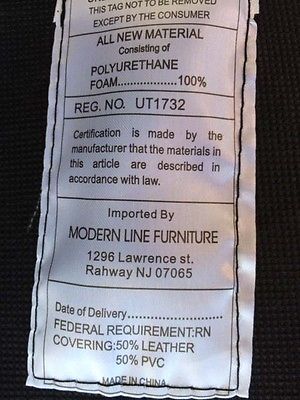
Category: sofa